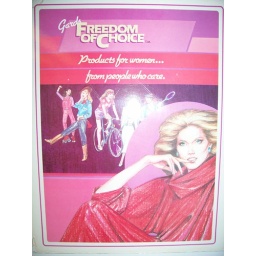
This old-school tampon poster was in the ladies room at the plant biology building in Cornell.